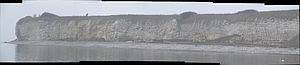
Stevns Klint / Klintens anvendelse før og nu
Klinten med bølgede bryozobanker set fra stranden ved Boesdal kalkbrud (i let diset vejr).
Bryozobanker i Stevns klint, set fra stranden ved Boesdal kalkbrud (i let diset vejr)
Stevns Klint er en 17 km lang og op til 41 m høj klint, der afgrænser Stevns, Danmark, mod øst. Stevns Klint blev optaget på UNESCOs verdensarvsliste i 2014. På Stevns Klint markerer et lag af fiskeler tydeligst i hele verden som et gyldent søm en af de største naturkatastrofer og masseudryddelser i Jordens historie. Fiskeleret indeholder unormalt meget af platinmetallet iridium.